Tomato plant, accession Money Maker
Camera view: vertical (180 deg); turntable rotation: 120 degrees
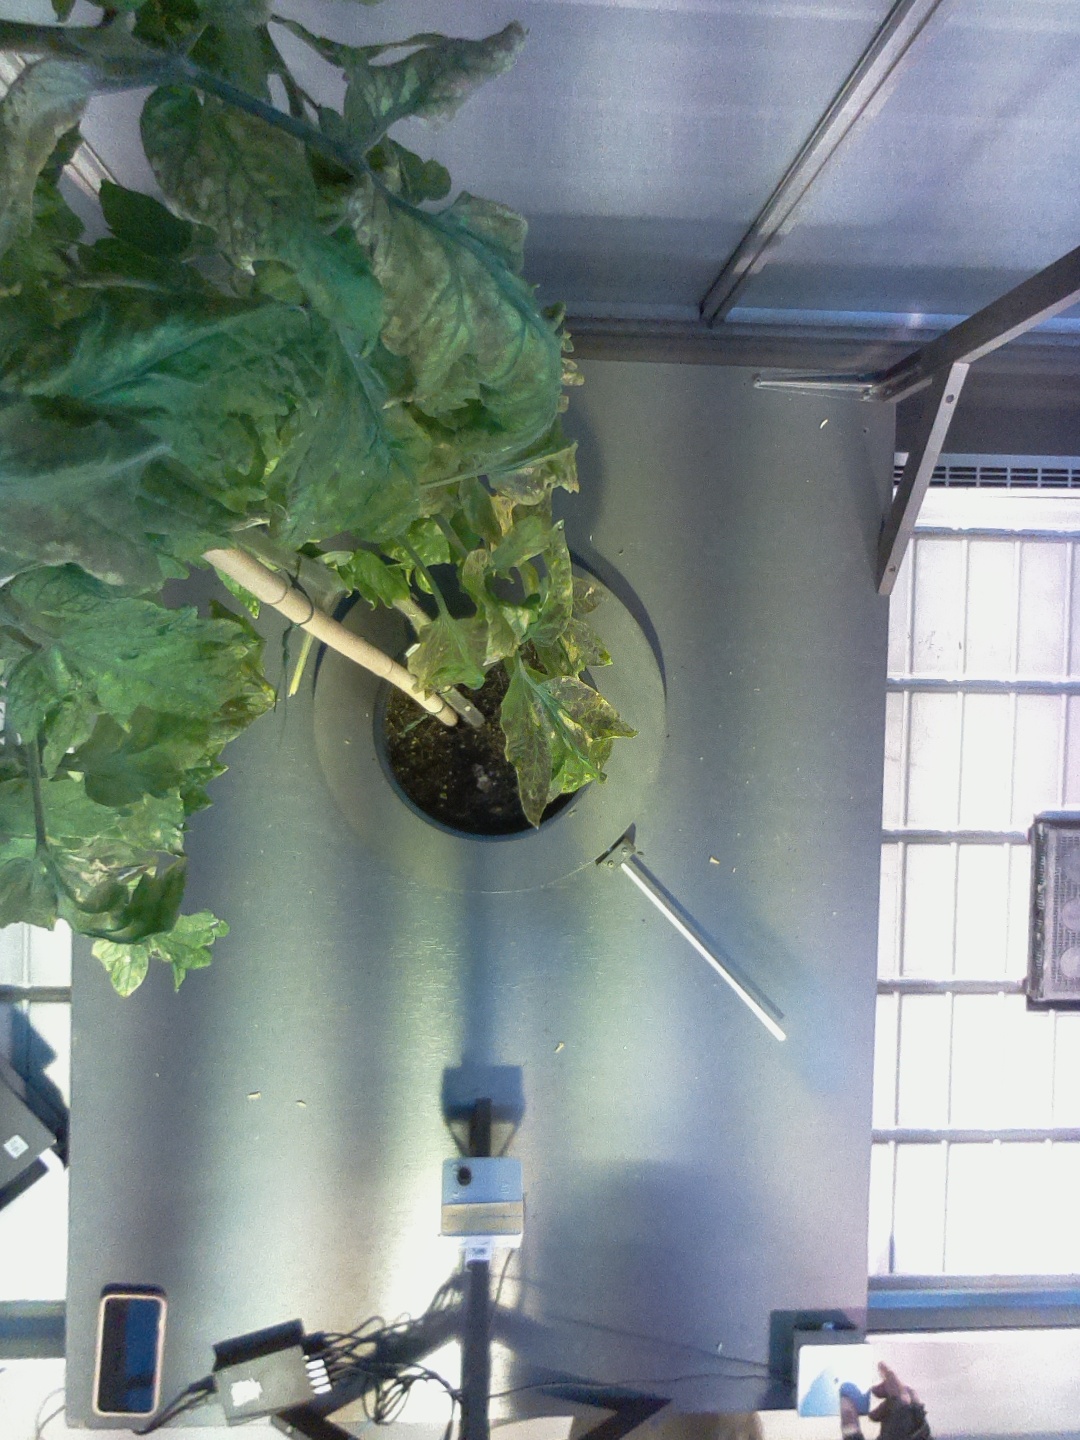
BBCH growth stage 77: 70%-80% of final fruit size